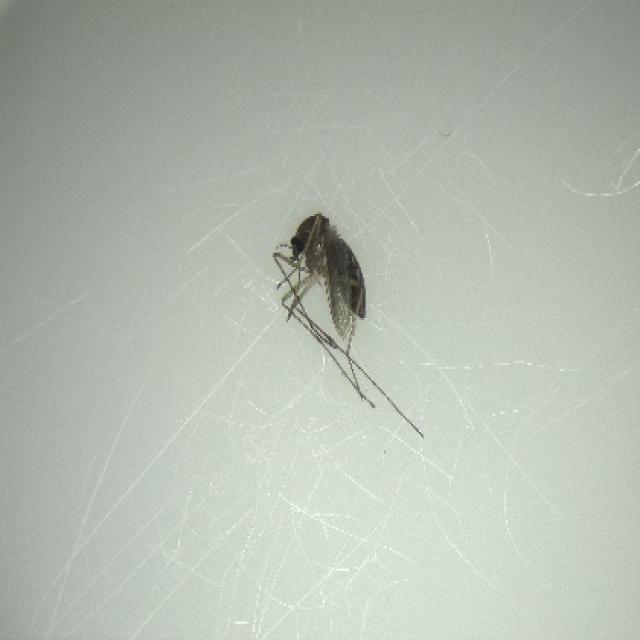
Species: culex_tritaeniorhynchus